Tuen Mun New Town

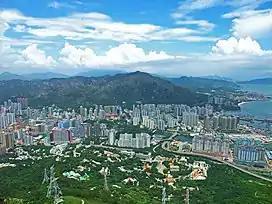
View of Tuen Mun New Town and Kau Keng Shan from Castle Peak

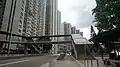
Residence in Sam Shing area

Tuen Mun New Town (formerly Castle Peak New Town), commonly referred to simply as Tuen Mun, is a satellite town of Hong Kong. It is one of the new towns that were developed by the Hong Kong Government in the New Territories from the 1960s. It was built around the existing rural local centre of Tuen Mun ( Castle Peak), which has since been referred to as the Tuen Mun Kau Hui and the Tuen Mun San Hui. The new town covers most of the urban area of Tuen Mun District.